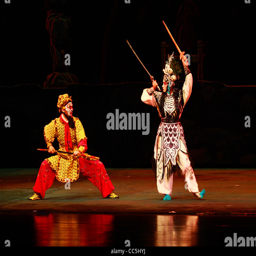
actors performing a scene of the book